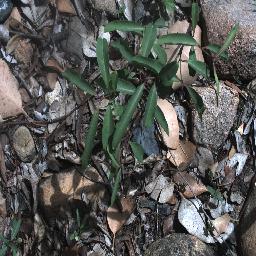
Label: rubber_vine